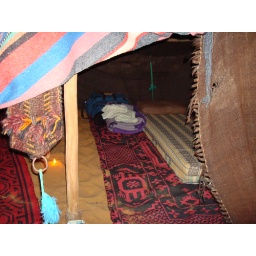
My bed with small candles in the sand as light